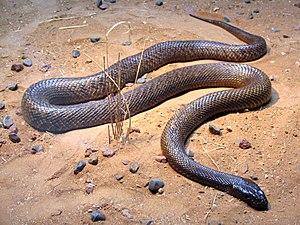
Cette liste d'animaux venimeux recense les espèces animales généralement considérées comme les plus dangereuses du fait du venin qu'ils peuvent injecter à leurs victimes.
Oxyuranus microlepidotus, le Taïpan du désert, est une espèce de serpents de la famille des Elapidae.